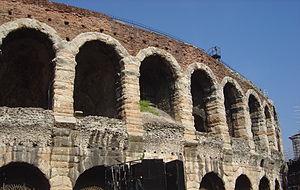
arènes, Vérone, Italie